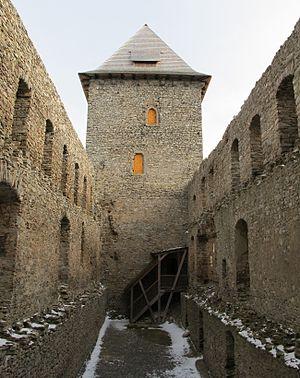
Kašperské Hory est une ville du district de Klatovy, dans la région de Plzeň, en République tchèque. Sa population s'élevait à 1 462 habitants en 2018.